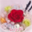
Label: rose